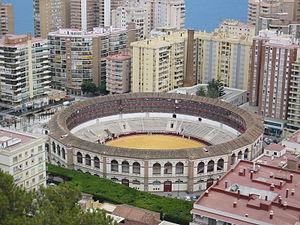
La liste d'arènes ci-après comprend :